Rabí

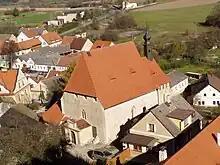
Church of the Holy Trinity

Rabí is known for the Rabí Castle, one of the biggest castles in the country. The Gothic castle was rebuilt and extended at the end of the 15th century, possibly by Benedikt Rejt. The late Gothic fortification from the 15th century remained unfinished for economic reasons, but still, it is one of the most advanced fortifications in Central Europe. The castle complex is protected as a national cultural monument. Today it is owned by the state and is open to the public.